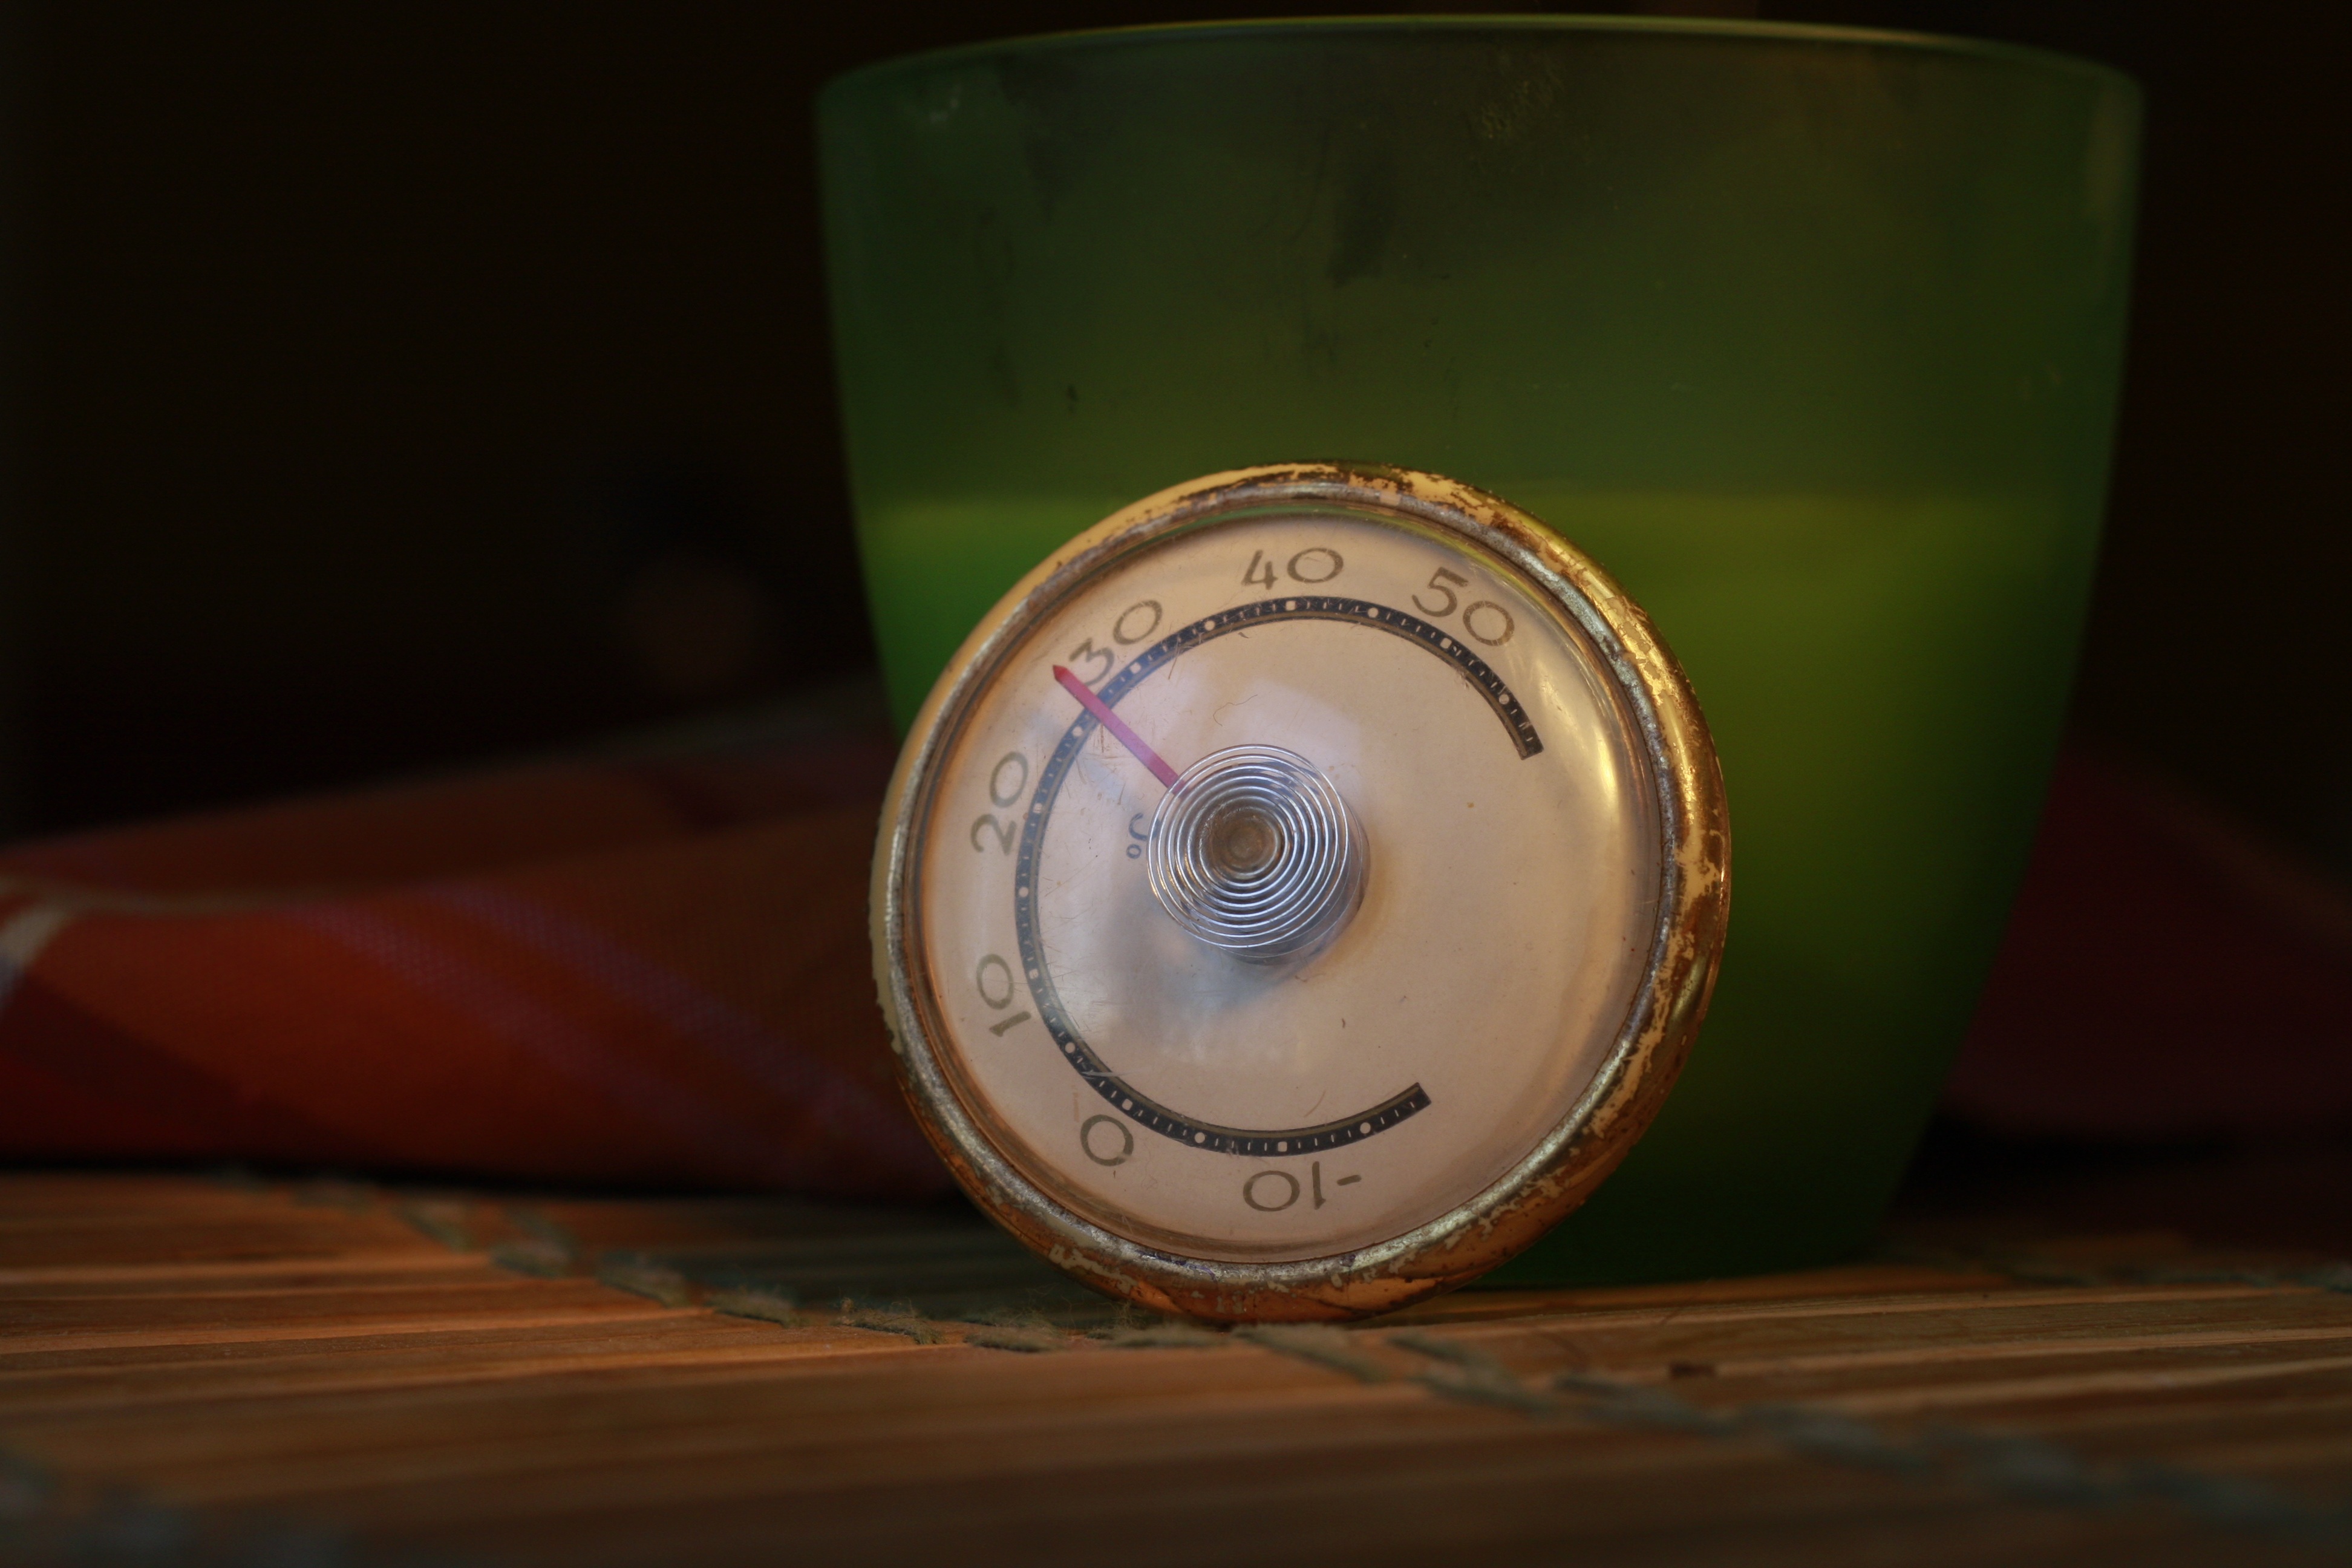
cold, wood, glass, green, drink, lighting, heat, measurement, close up, eye, hot, shape, thermometer, temperature, man made object